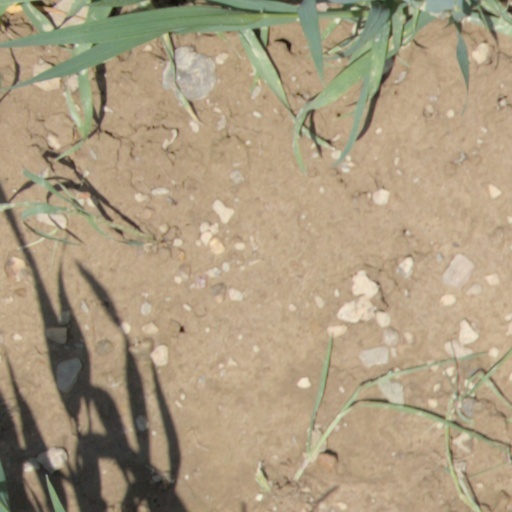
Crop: wheat